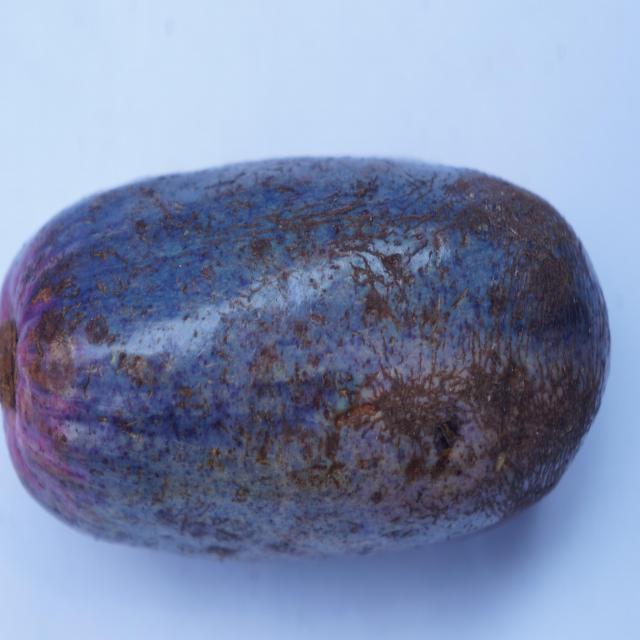
Plum grade: unaffected